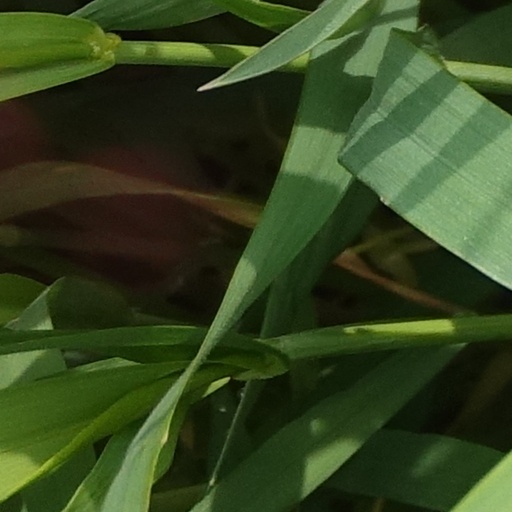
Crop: wheat